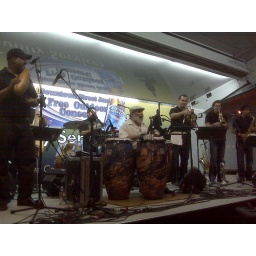
poncho sanchez and band saturday night on orange street in riverside